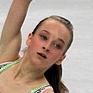
Age: 16